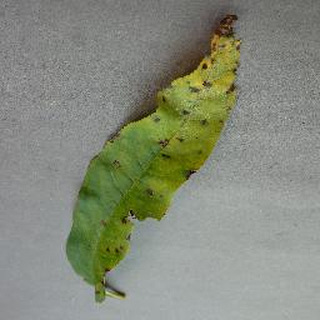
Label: peach_bacterial_spot